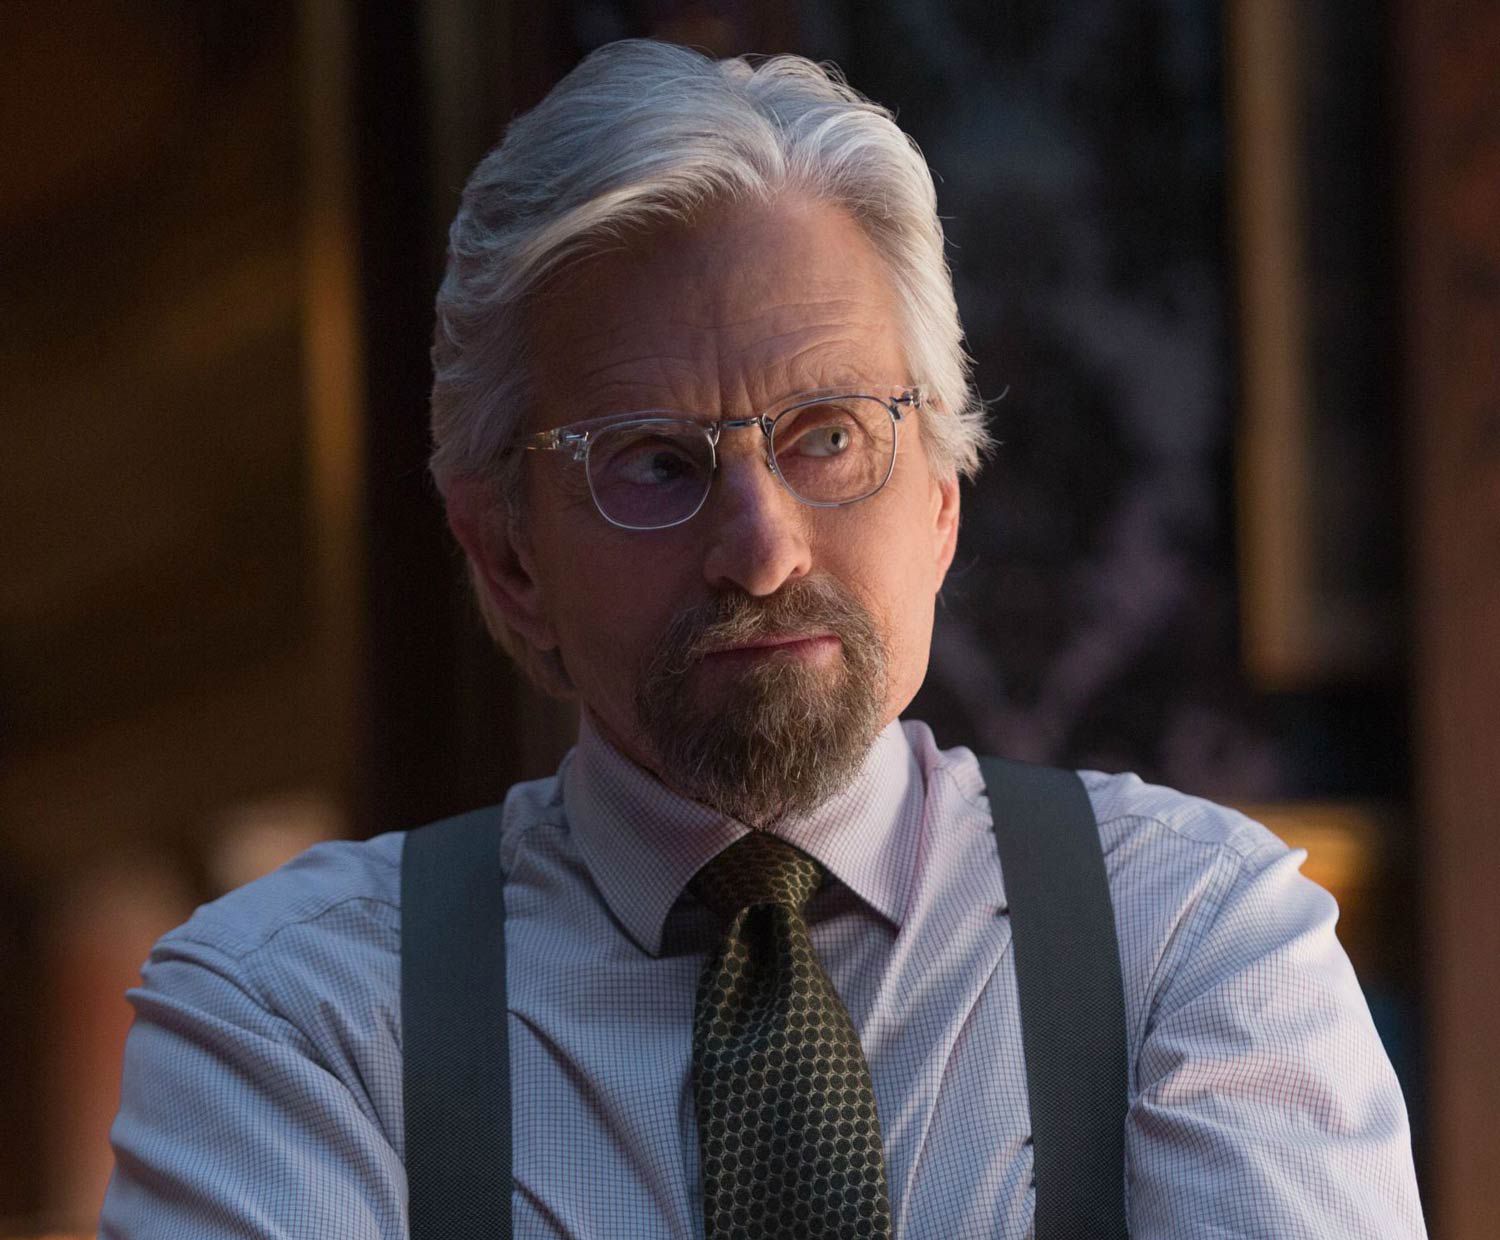
Gender: men